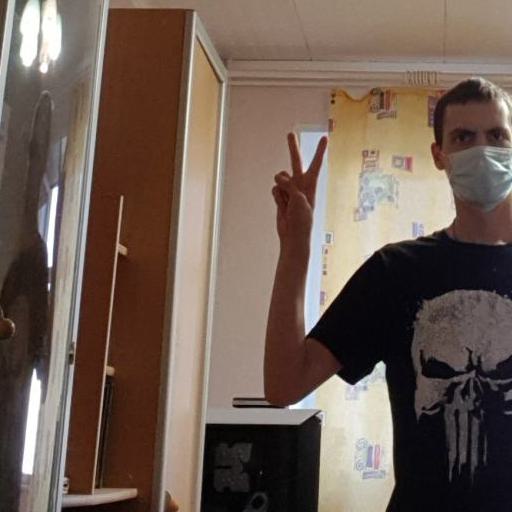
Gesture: peace